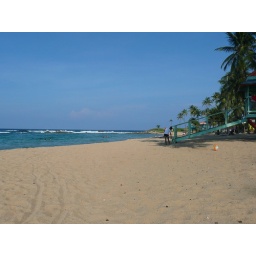
Terriffic municipal beach near Old San Juan. Shady with palms in the background and calm swimming waters.